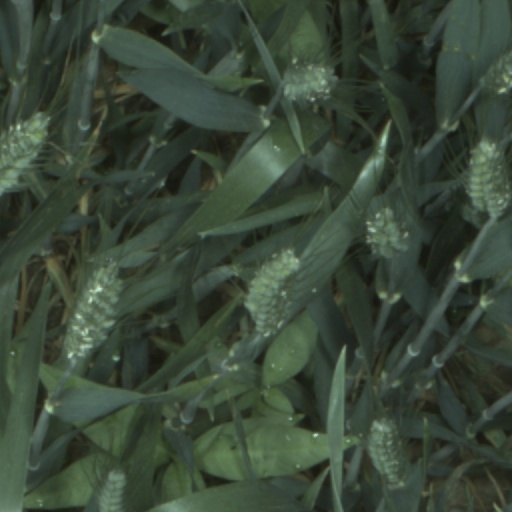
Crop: wheat